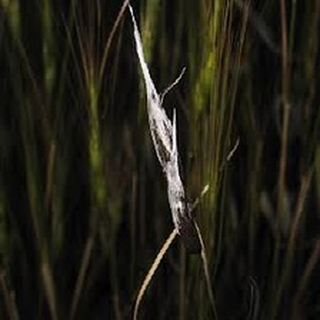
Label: wheat_smut